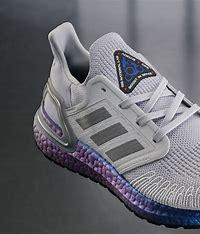
Brand: Adidas
Model: Ultra Boost 20